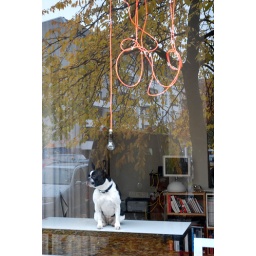
A dog sitting in the shop window with a funky light.